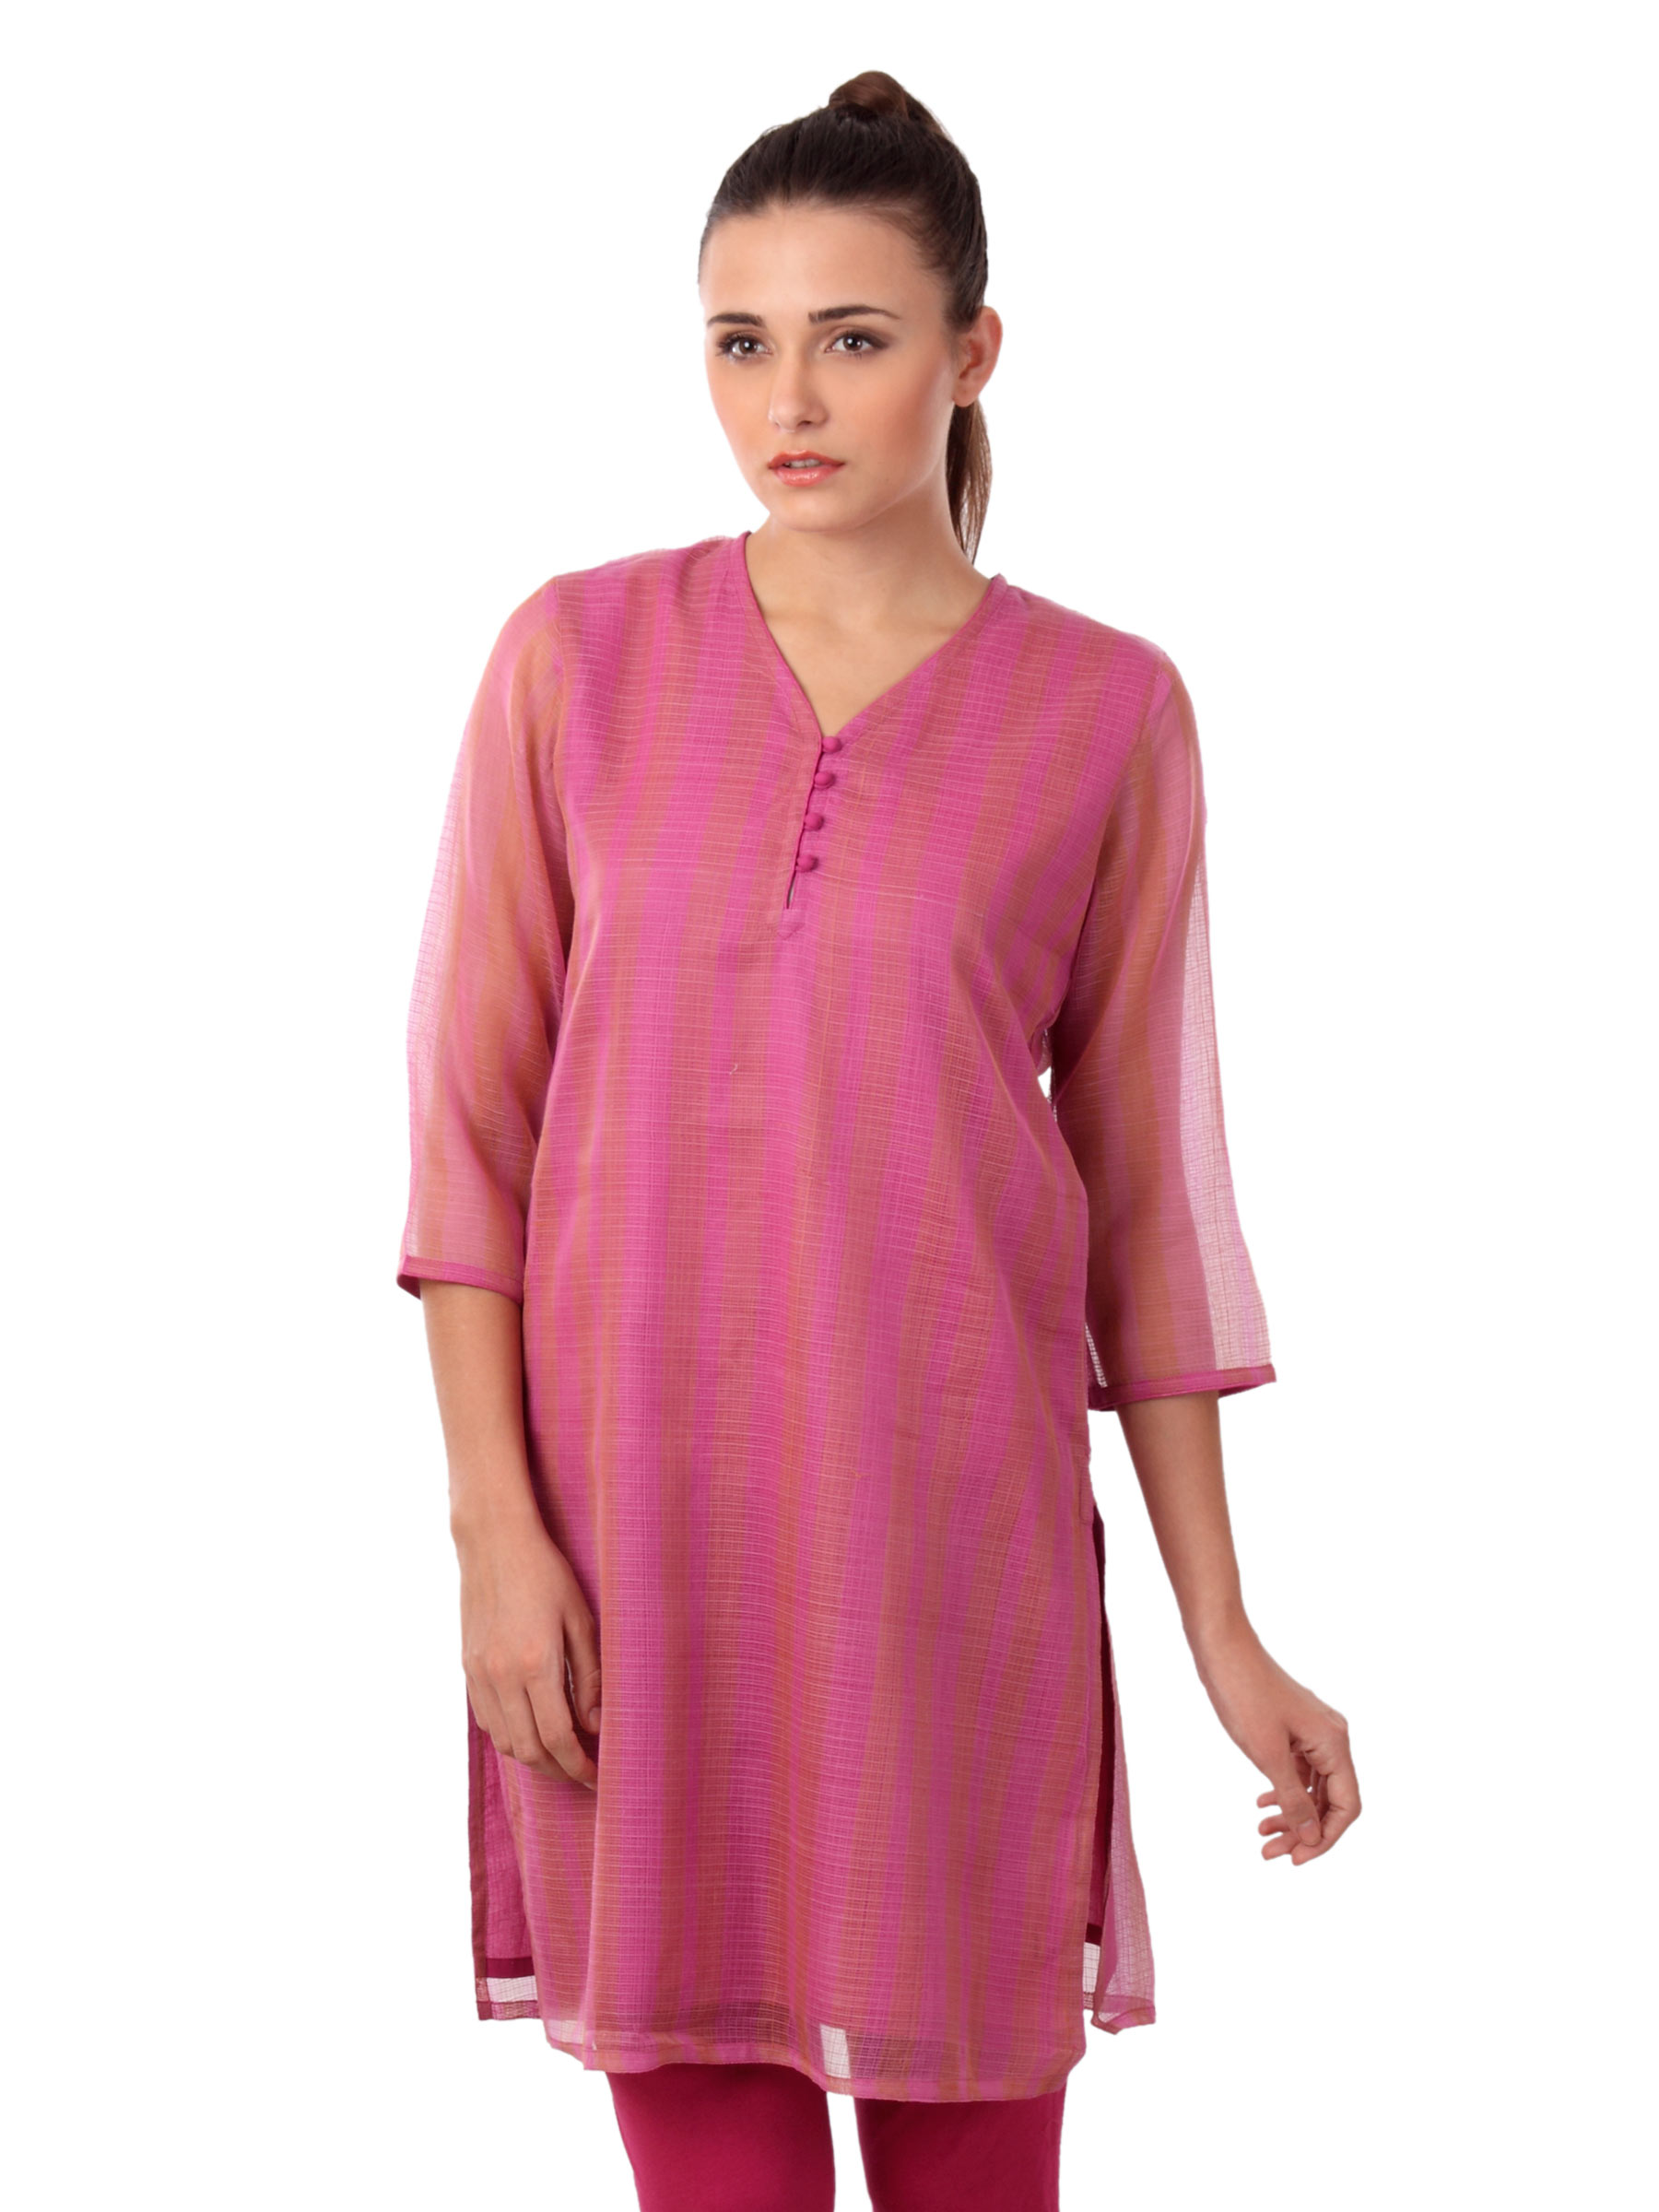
Fabindia Women Pink & Orange Striped Kurta
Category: Apparel / Topwear / Kurtas
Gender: Women
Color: Pink
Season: Summer 2012
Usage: Ethnic